Morocco

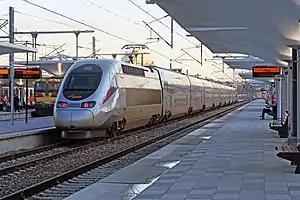
Al Boraq RGV2N2 high-speed trainset at Tanger-Ville railway station in November 2018

Morocco's military consists of the Royal Armed Forces—this includes the Army (the largest branch), the Navy, the Air Force, the Royal Guard, the Royal Gendarmerie and the Auxiliary Forces. Internal security is generally effective, and acts of political violence are rare (with one exception, the 2003 Casablanca bombings which killed 45 people).